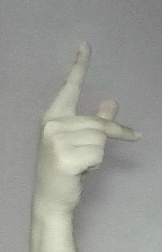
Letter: dha